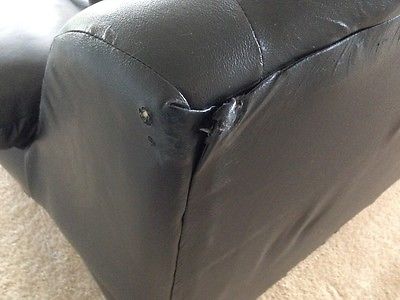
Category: sofa